Manina, the Girl in the Bikini

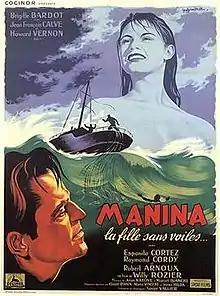
Original French-language poster

Manina, the Girl in the Bikini (French: "Manina, la fille sans voiles") released in the UK as Manina, the Lighthouse Keeper's Daughter), is a 1952 French film directed by Willy Rozier and starring Brigitte Bardot, Jean-François Calvé and Howard Vernon. The film is one of Bardot's first film roles, at the age of 17 and was controversial for the scanty bikinis worn by the young Bardot in the film, one of the first occasions when a bikini had appeared in film and when the bikini was still widely considered immodest.